Fukuyama congenital muscular dystrophy

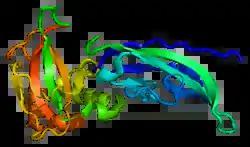
Protein DAG1

The mechanism of this sub-type of muscular dystrophy consists of a mutation in the "FKTN" gene which results in a malformed fukutin protein. It is thought that fukutin modifies the alpha-dystroglycan protein, which is important in anchoring cells to certain molecules, specifically including some proteins. Alpha-dystroglycan in skeletal muscles helps to prevent the breakdown of muscle fibers through stabilization and protection. Alpha-dystroglycan also helps brain development by assisting in the migration of neurons. Most frequently, "FKTN" is mutated in such a way that creates a shortage of fukutin in the cell, which in turn creates problems during formation of alpha-dystroglycan leading to less stabilization of muscle cells. Use of the destabilized muscle fibers over time causes them to break down and a gradual decline in muscle tone and atrophy of muscle fibers occurs. The decline in cerebral fukutin causes neuronal cells to continue moving beyond their intended destination. Additionally, oxidative stress has some effect on astrocytes (as well as, neurons) when fukutin is subdued.